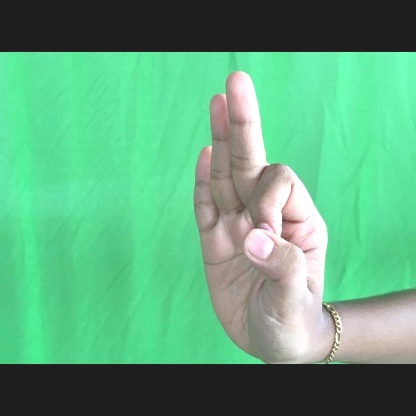
Mudra: Aralam